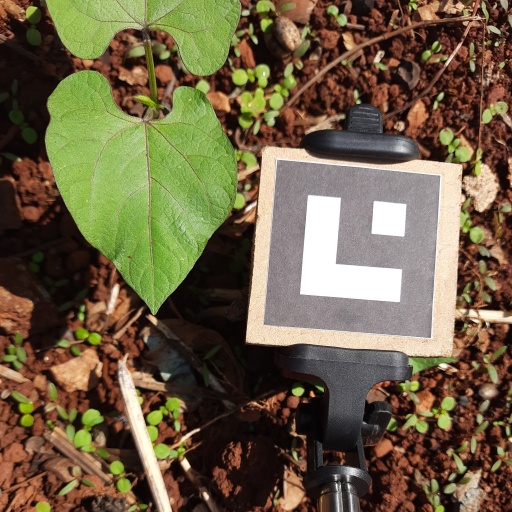
Observations: wavy surface, no eating holes, under sunlight